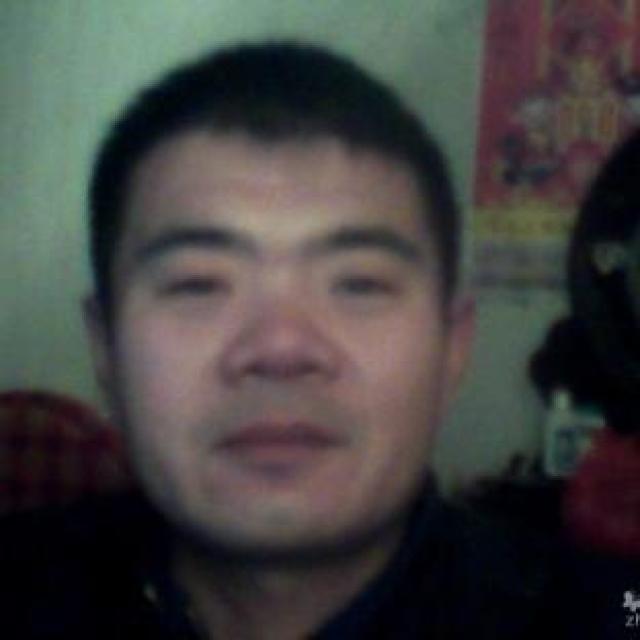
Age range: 21-44